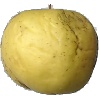
Label: golden_apple